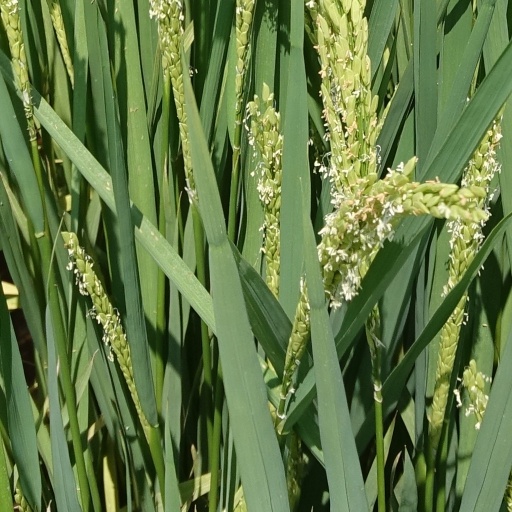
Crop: rice